5/42 Evzone Regiment

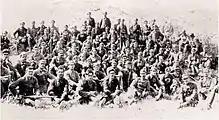
Soldiers of the 5/42 Regiment in Asia Minor, 1921

During the 1920 summer offensive, the regiment captured Akhisar (Axari), followed by Gelembe (12 June), Balıkesir (16 June), and Ömerköy (19 June), where it linked up with the Mixed Brigade of the Xanthi Division, that had landed at Bandırma on the same day. From 23 June to 23 August it occupied defensive positions in the Susurluk–Kepsut area. On 24 August it began moving south to Elvadar in the area of Alaşehir, and from there, on 10 October, to Uşak. On 15 October the regiment took over the salient at Gediz, and three days later advanced further to take over the front subsector of Dosecık. A Turkish attack on the Gediz sector was repelled, and the Greek forces were able to occupy strong defensive positions. As contact with the retreating Turkish forces was lost, on 3 November two companies of the 5/42 Regiment carried out a reconnaissance in force in a depth of 7–10 kilometres, engaging and destroying two enemy groups of 100 men each.